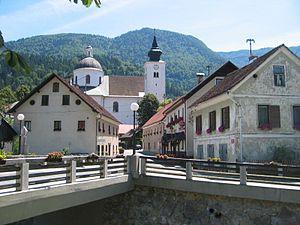
Gornji Grad est une commune située dans la région de la Basse-Styrie en Slovénie.